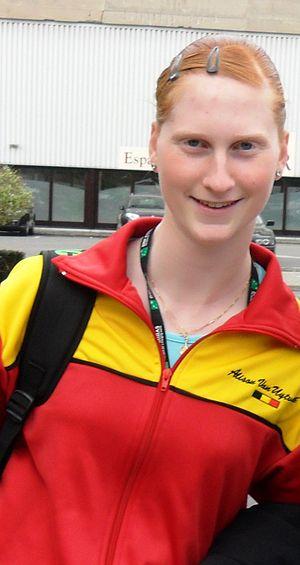
Alison Van Uytvanck, née le 26 mars 1994 à Vilvorde, est une joueuse de tennis belge. Professionnelle depuis 2010, elle a remporté cinq titres en simple sur le circuit WTA, à Taïwan en 2013, à Québec en 2017, à Budapest en 2018 et 2019 et à Tachkent en 2019.